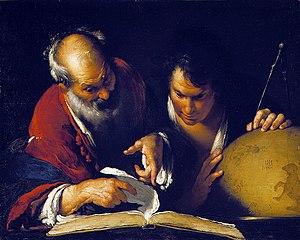
Ératosthène de Cyrène, ou simplement Ératosthène, est un astronome, géographe, philosophe et mathématicien grec du IIIᵉ siècle av. J.-C. Érudit reconnu par ses pairs, il invente la discipline de la géographie, dont le terme est encore utilisé aujourd'hui. Il fut nommé directeur de la bibliothèque d'Alexandrie.
Cette liste comprend un choix de peintures italiennes conservées au Musée des beaux-arts de Montréal.